Hall, Bishop's Tawton

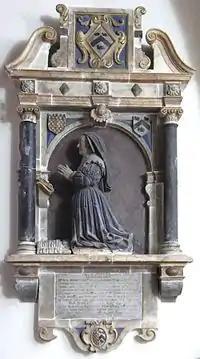
Mural monument to Ursula Strode (d. 1635), 1st wife of Sir John Chichester (d. 1669) of Hall. South wall of chancel, Bishop's Tawton Church

There exists on the south wall of the choir in Bishop's Tawton Church a Baroque mural monument to Ursula Strode, Lady Chichester, showing her effigy kneeling at a prie dieu with two babies side-by-side wrapped in swaddling clothes in front of her. At the top within an elaborate gilded frame within a broken pediment is a lozenge showing the arms of Strode: "Argent, a chevron between three conies courant sable". On the arch above her is shown on the dexter the arms of Chichester and on the sinister the arms of Strode. Below underneath an inscribed tablet is a cartouche bearing the arms of Chichester impaling Strode. The tablet is inscribed as follows: